China Railways JF5

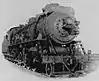
North China Transport ミカコ1572

The China Railways JF (解放, "Jiěfàng", "liberation") class steam locomotive was a class of 2-8-2 steam locomotives operated by the China Railway, originally built by Kawasaki in Japan in 1923 for the Jichang Railway.